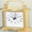
Label: clock